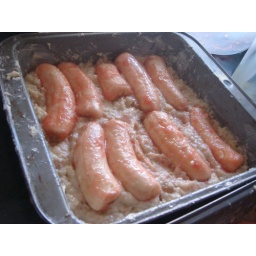
layer bananas dyed in red food coloring